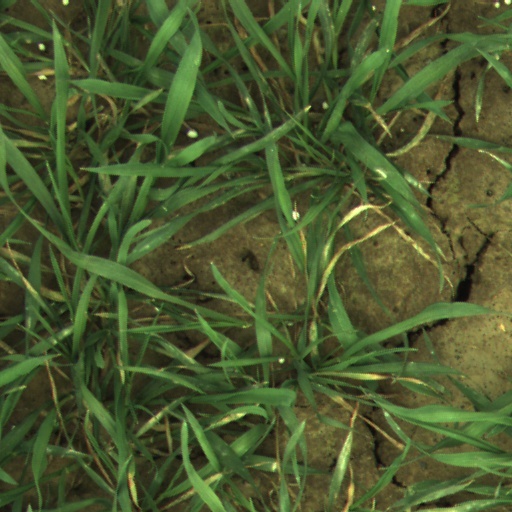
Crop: wheat